Lyse Charny

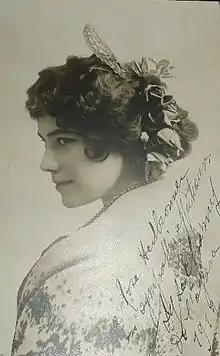
Lyse Charny

Lyse Charny (1890–1950) was a French contralto opera singer who made her début at the Paris Opera in 1910 in the ballet "Les Bacchantes".